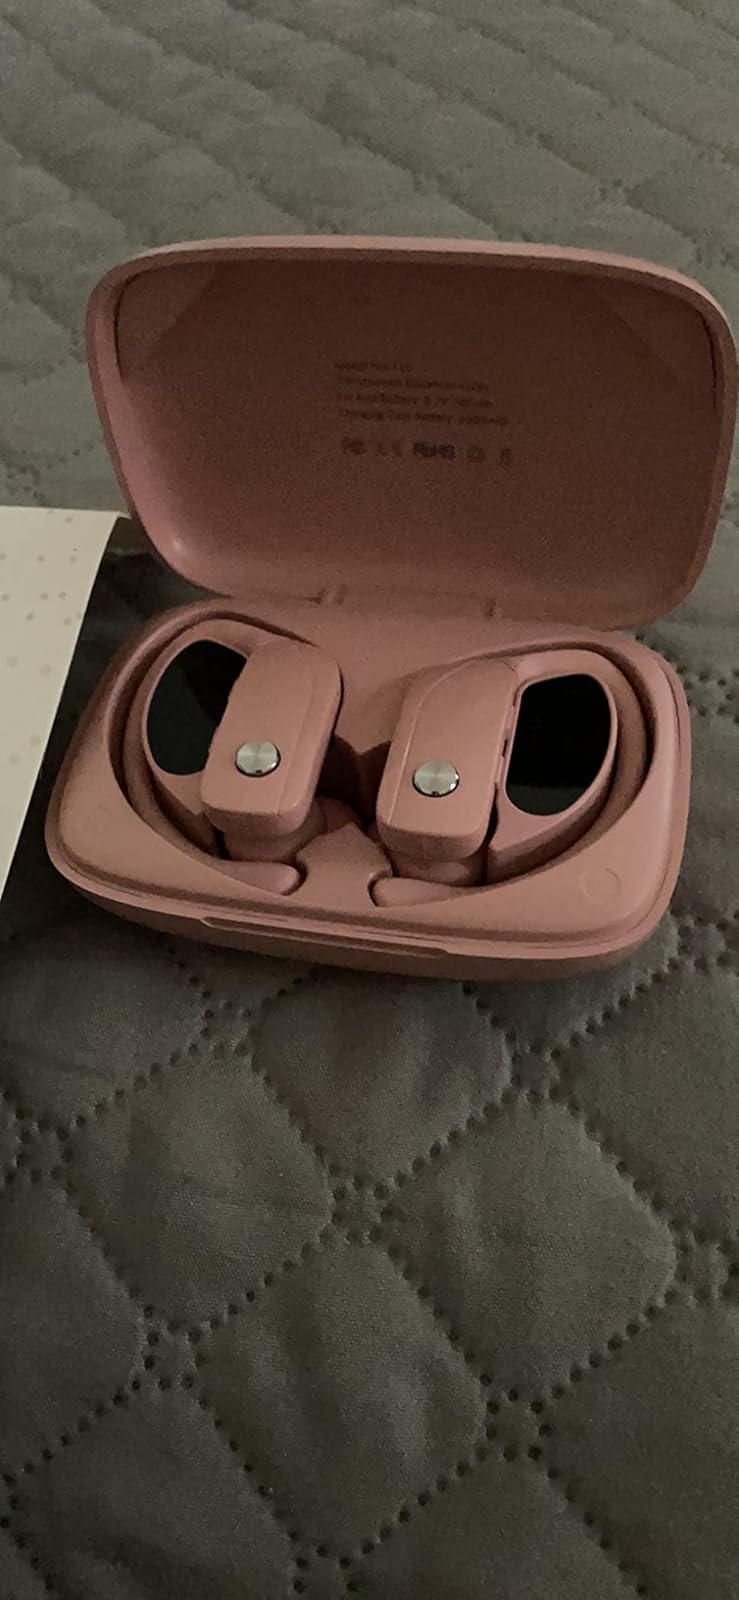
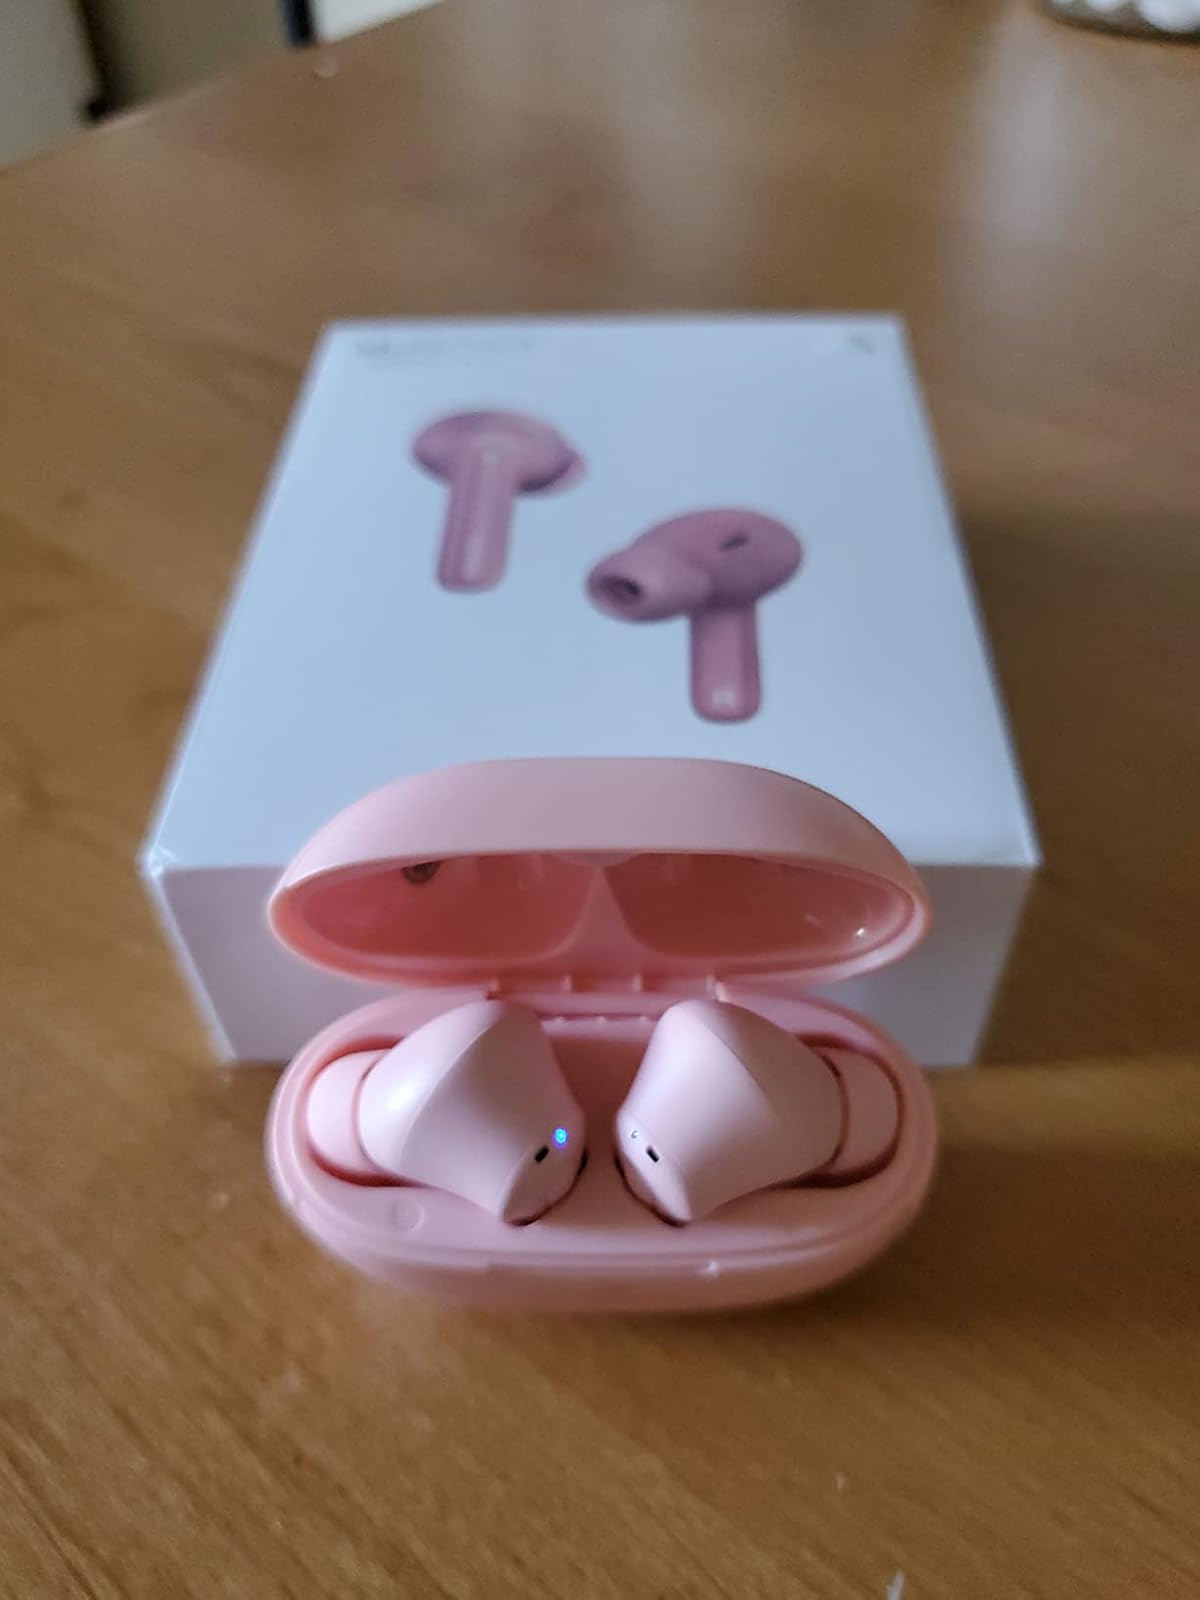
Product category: earbuds
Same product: no